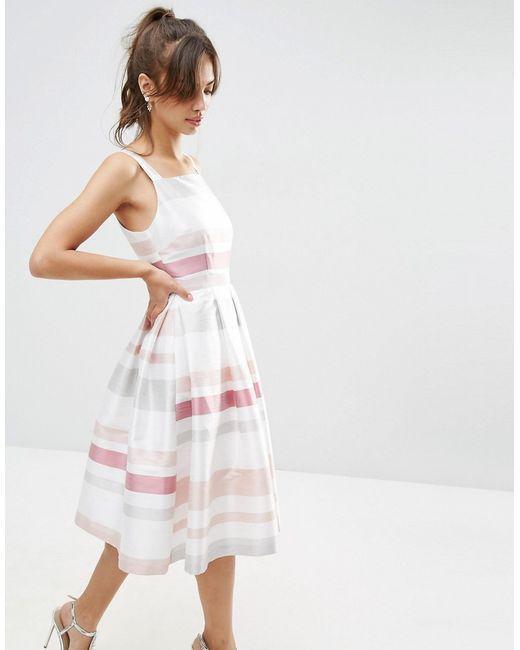
Ärmelloses weißes und rosa Streifenkleid